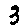
Label: 3